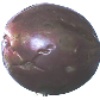
Label: Passion Fruit 1